Heimstetten station

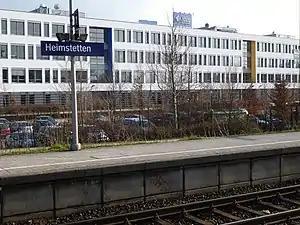
2011

Heimstetten station is a railway station in Heimstetten in the municipality of Kirchheim bei München, located in the Munich district in Bavaria, Germany.